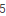
Number: 5